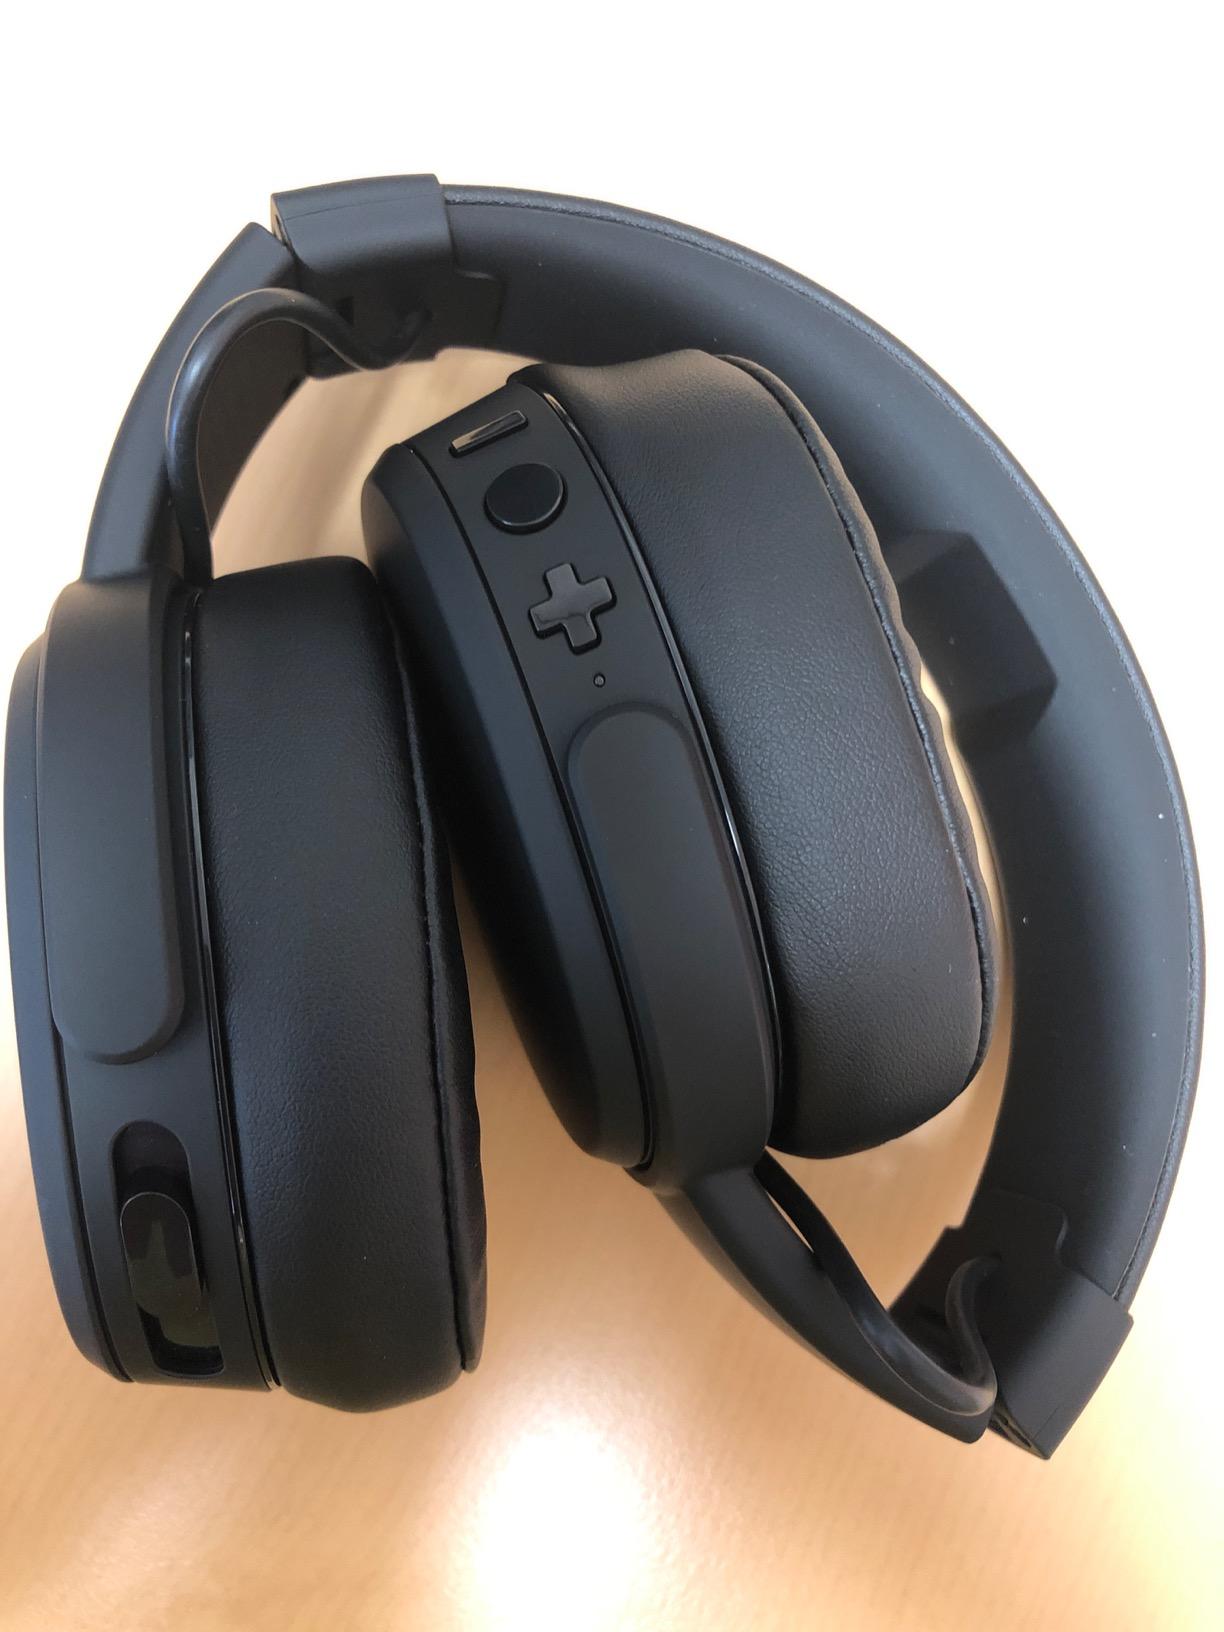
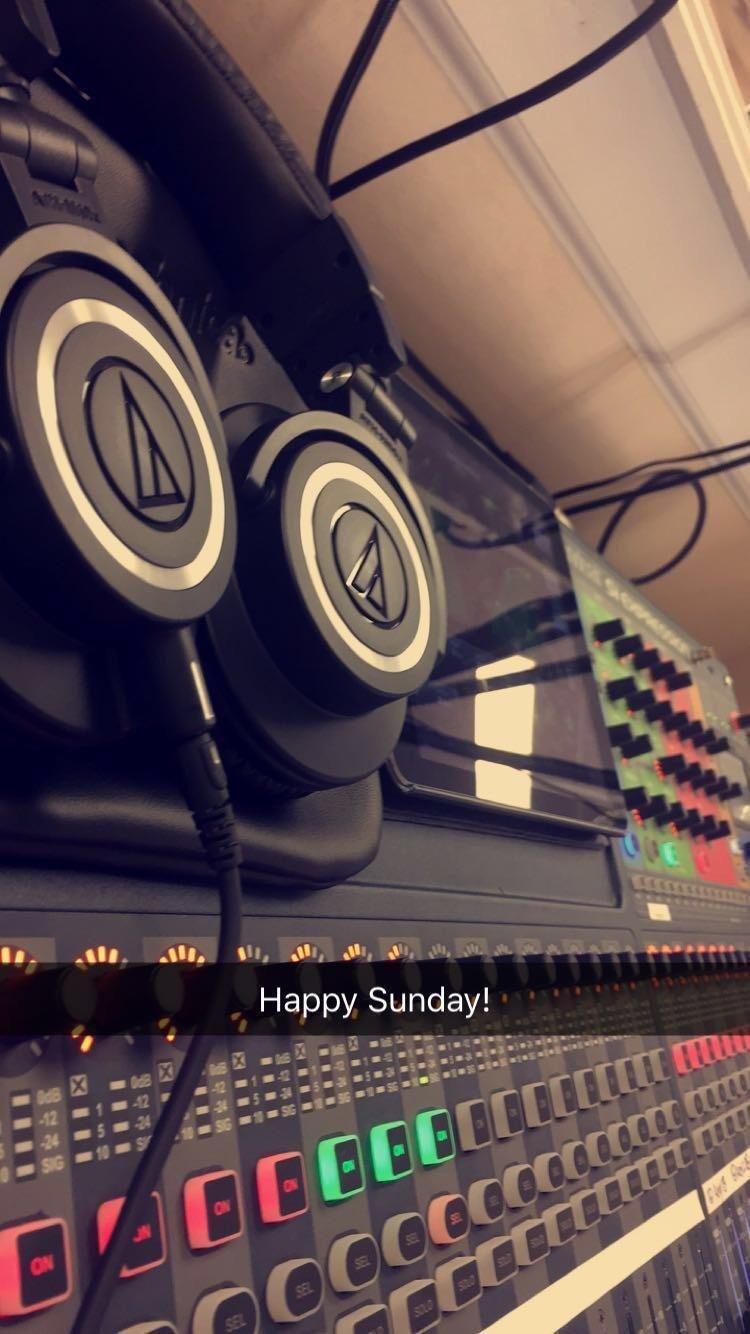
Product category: headphones
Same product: no